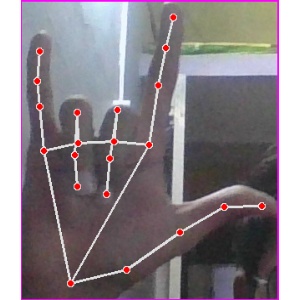
अक्षर: व